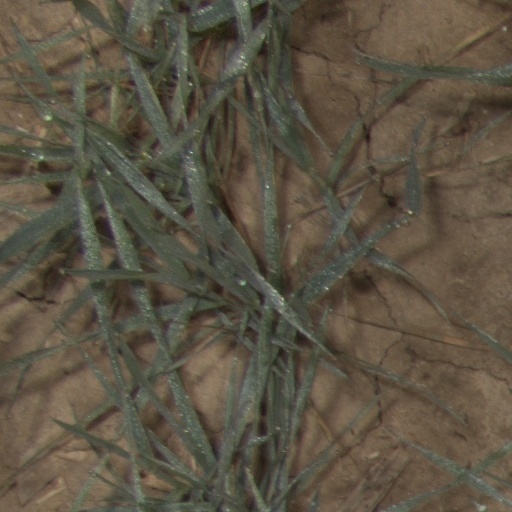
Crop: wheat